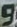
Number: 9